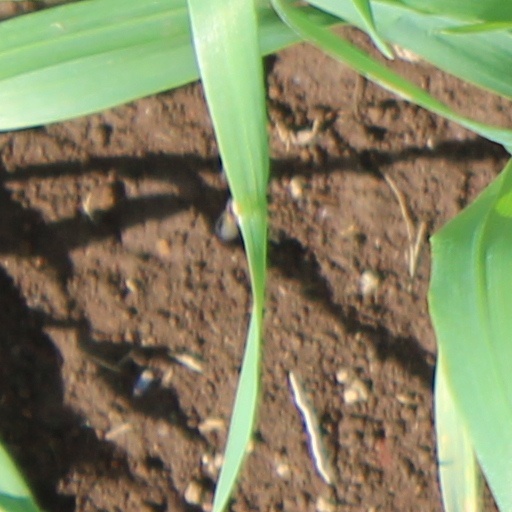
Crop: wheat